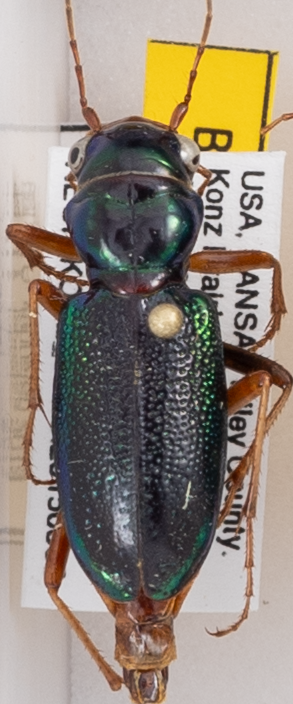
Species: Carabidae sp.
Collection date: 2015-08-03
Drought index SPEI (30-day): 1.13
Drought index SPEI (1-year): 0.54
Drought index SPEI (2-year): -0.24